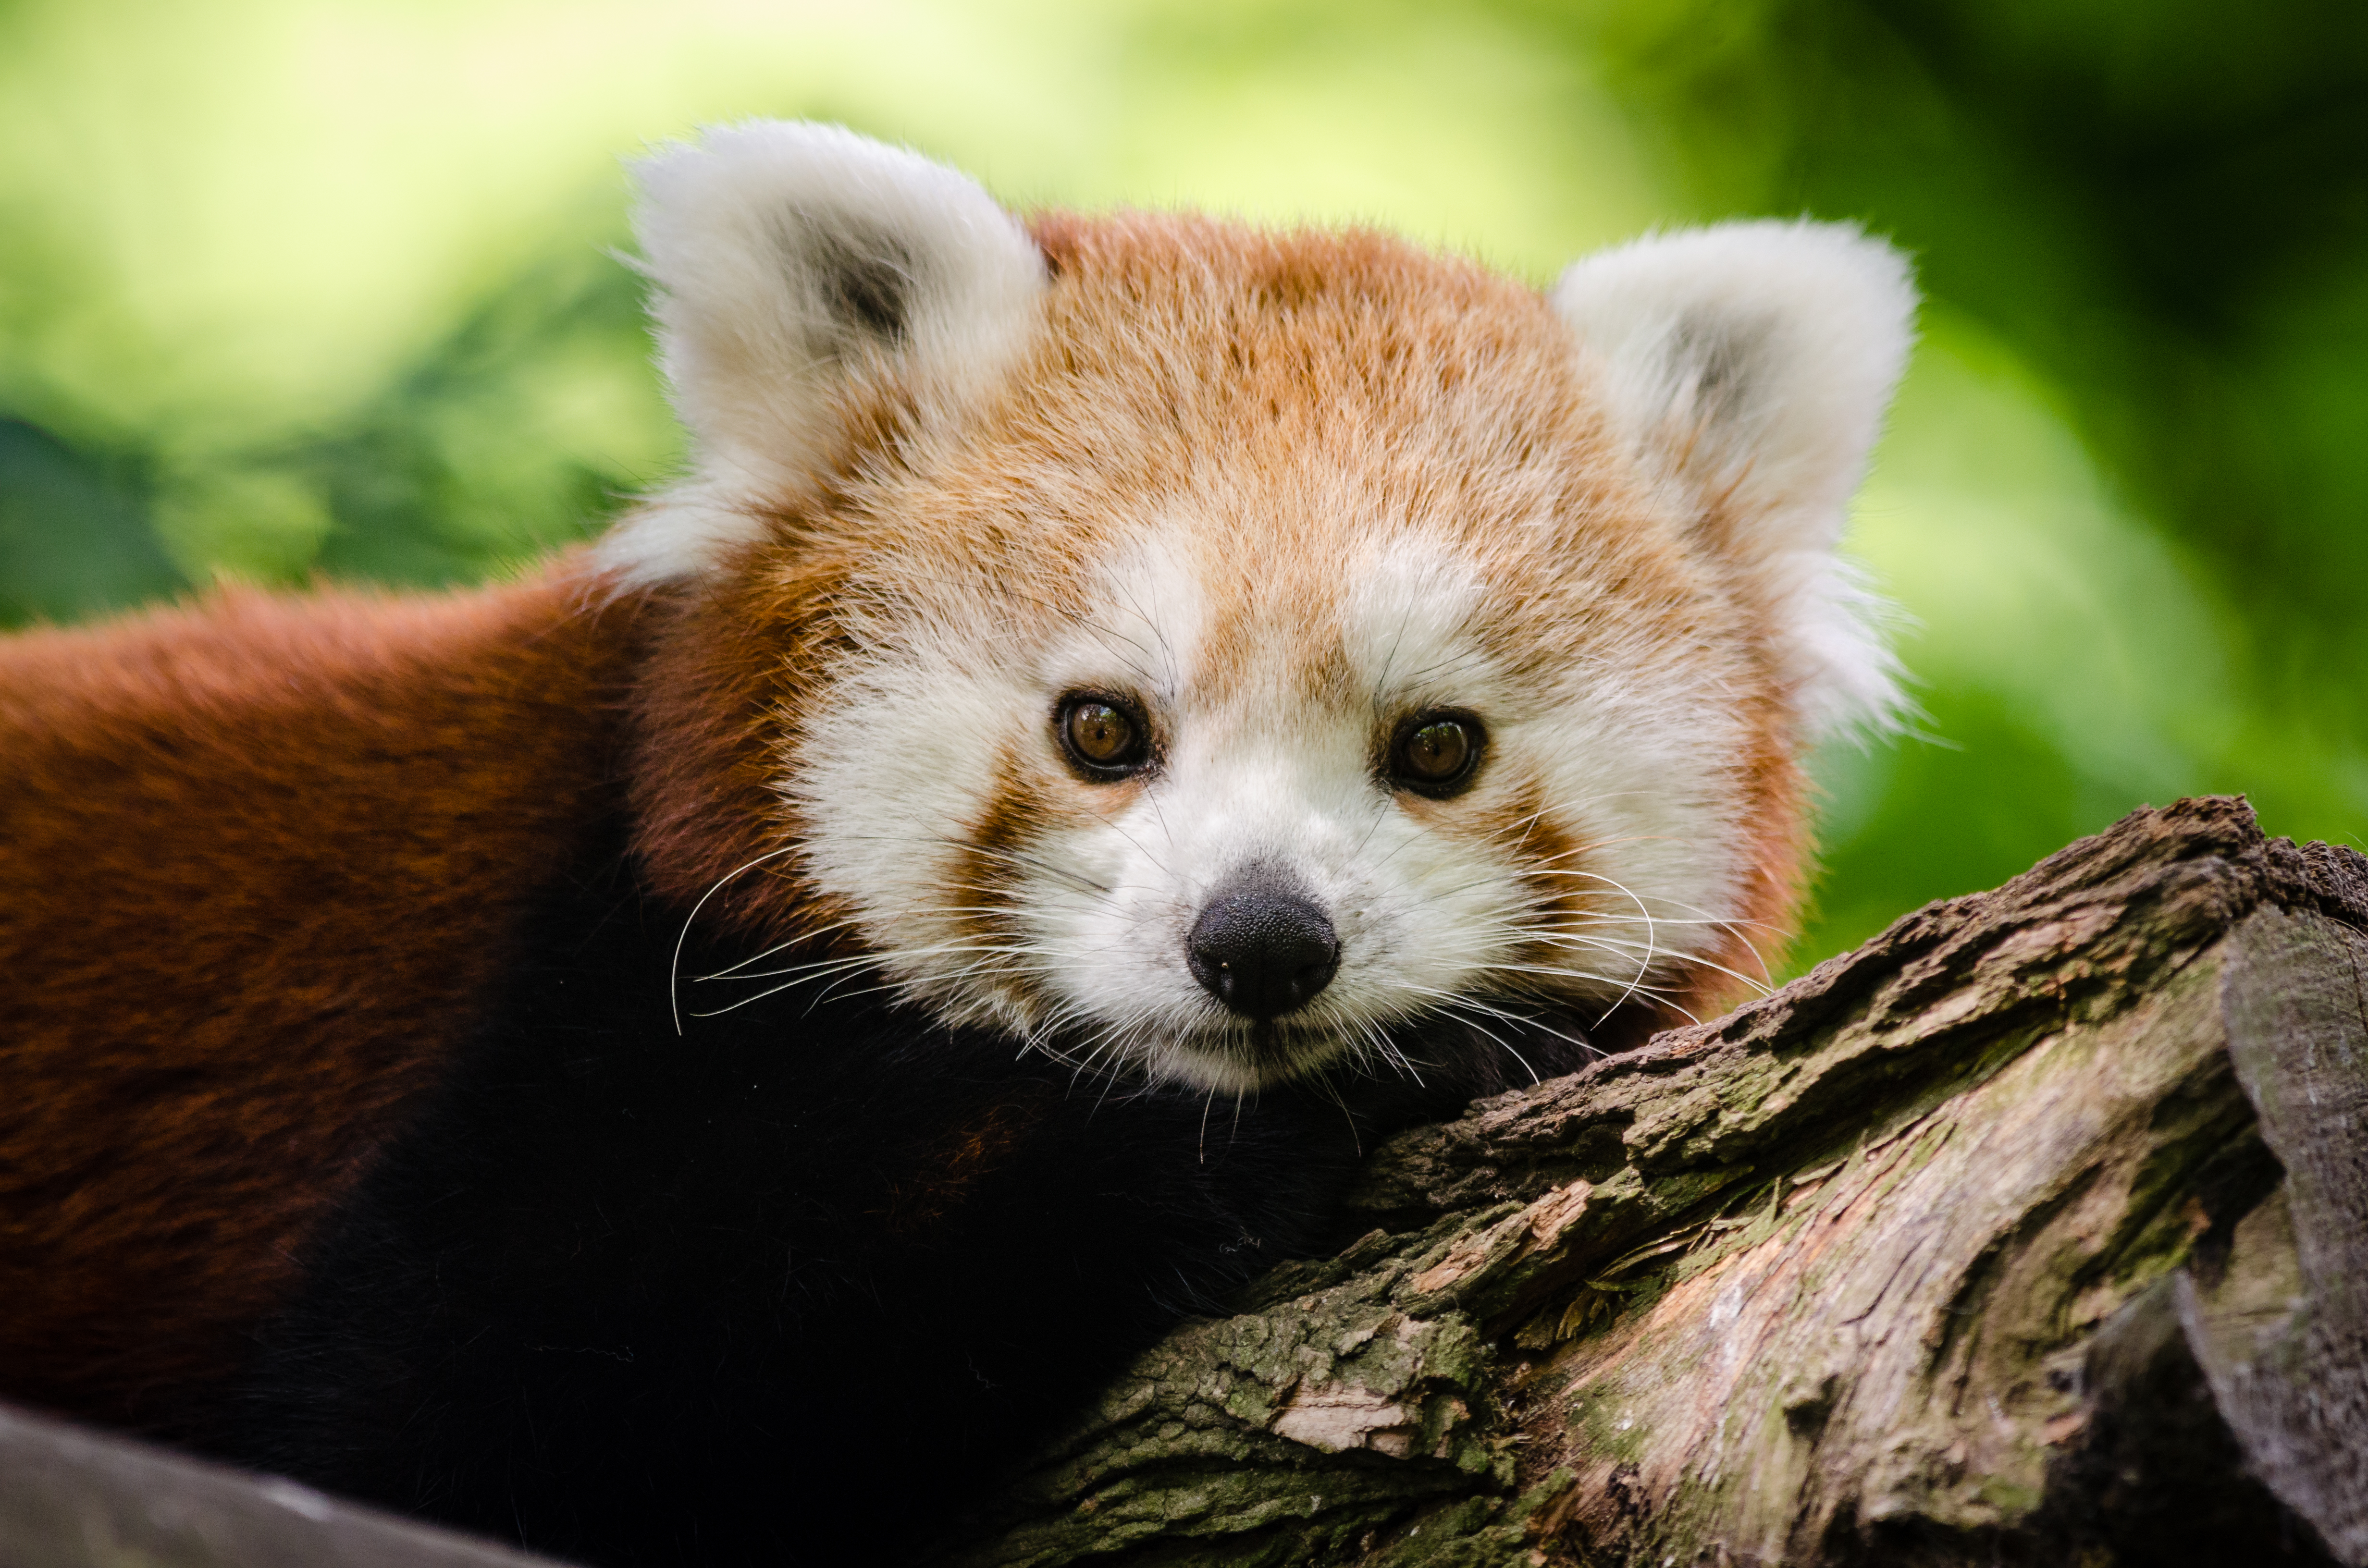
tree, bokeh, sweet, animal, cute, female, wildlife, zoo, young, green, red, mammal, nikon, fauna, red panda, panda, whiskers, endangered, vertebrate, germany, deutschland, tier, ss, adorable, d7000, roter, kleiner, niedlich, sues, suess, species, bedrohte, tierart, tierpark, weiblich, jungtier, dog breed group